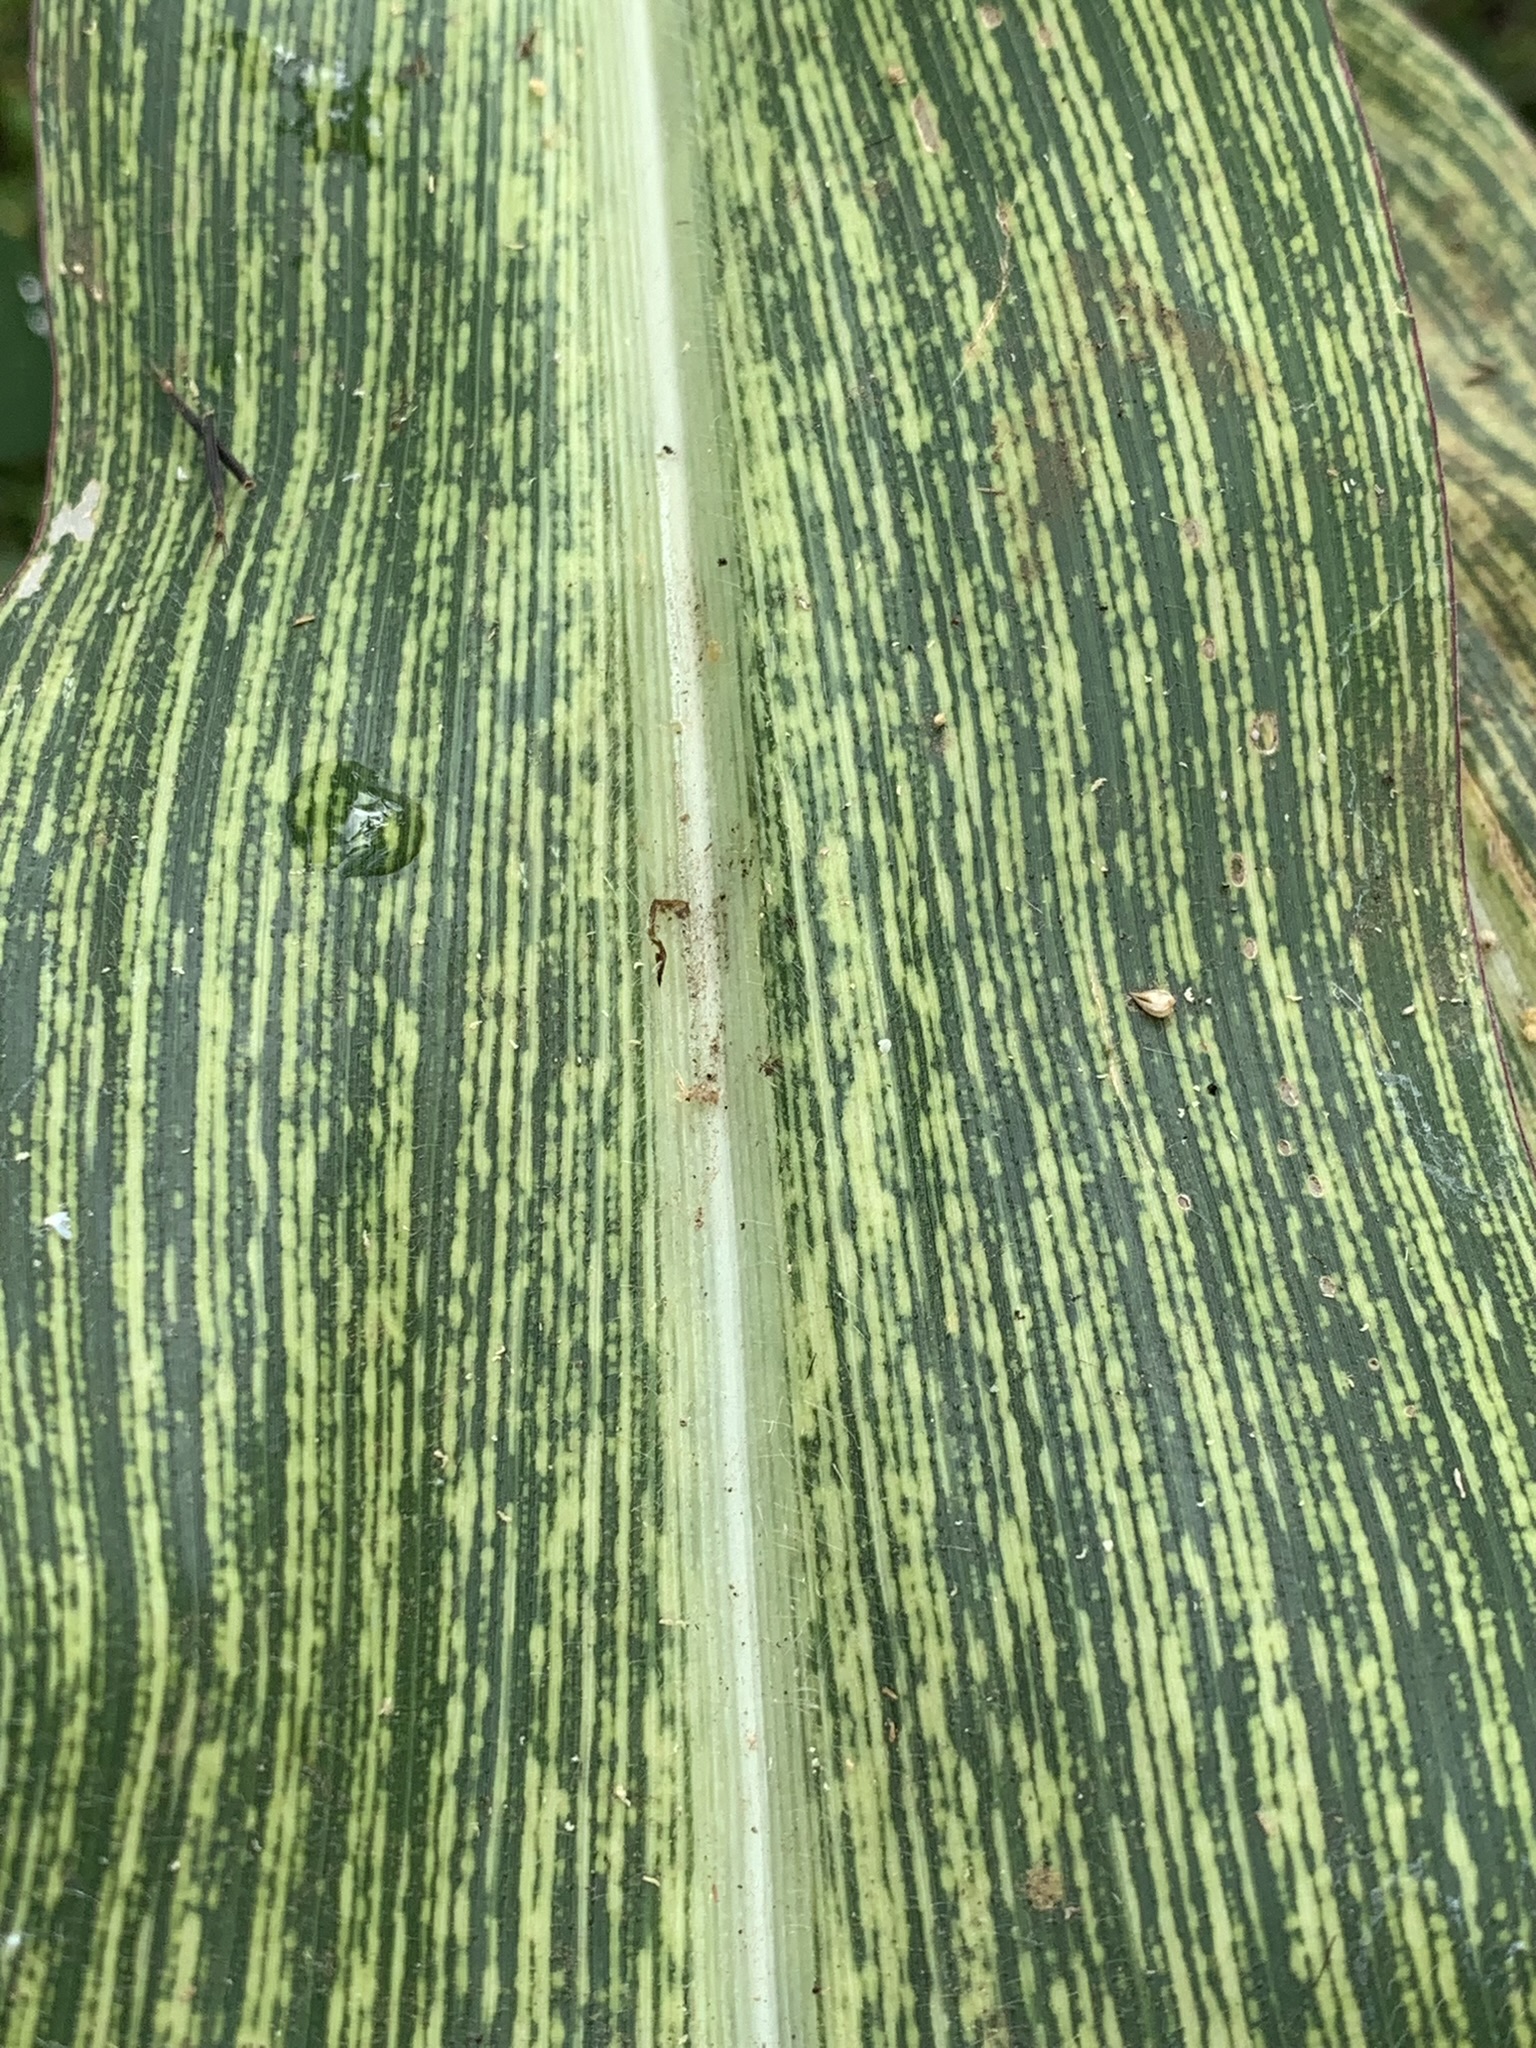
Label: MSV